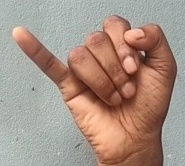
ASL sign: J